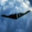
Label: airplane